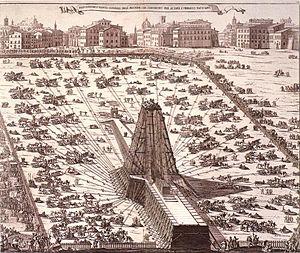
Felice Peretti, né le 13 décembre 1521 à Grottammare et mort le 27 août 1590 à Rome, devient le 227ᵉ pape de l’Église catholique le 24 avril 1585 sous le nom de Sixte V. Son pontificat prend fin à sa mort.
L'obélisque du Vatican est un obélisque égyptien, transporté à Rome par Caligula pour orner la spina de son nouveau cirque du Vatican. Il est érigé au centre de la place Saint-Pierre, depuis le 10 septembre 1586, sur ordre du pape Sixte-Quint.
Le bardage désigne le transport et la manutention des blocs de pierre dans les métiers de la pierre : carrier et tailleur de pierre. L'ouvrier spécialisé s'appelle le bardeur.
1586 est une année commune commençant un mercredi.